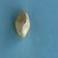
Maize quality: Bad